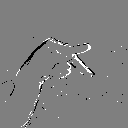
ASL letter: p